Conversano Castle

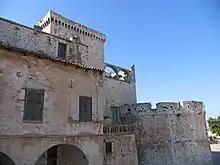
View of the Castle

Also this tower is an addition to other old buildings of the Castle, built when the new techniques and new military made inadequate the old structures.